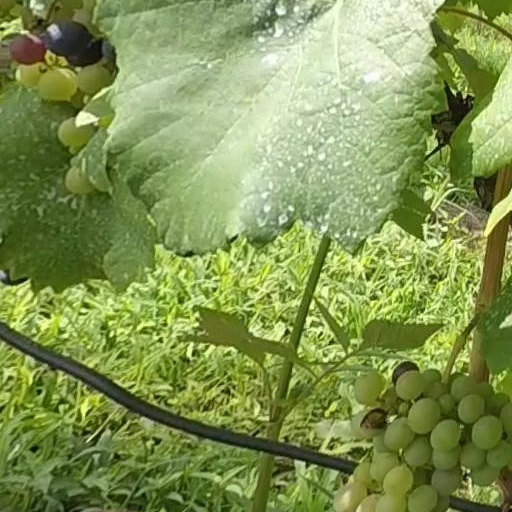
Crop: grape